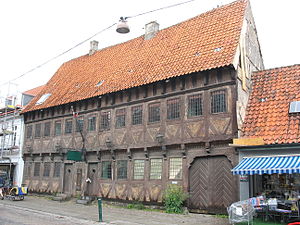
Køge / Galleri
Det gamle bindingsværkshus ""Richters Gæstgivergaard"" i Vestergade, Køge.
Køge er en by på Østsjælland med 37.754 indbyggere i byområdet, som foruden selve Køge også omfatter Ølby Lyng, Ølsemagle Lyng, Søndre Køge, Boholte, Hastrup, Svansbjerg og Herfølge. Køge udgør dermed Danmarks 18. største byområde. Byen ligger i Køge Kommune beliggende i bunden af Køge Bugt ved Køge Ås udmunding i det østlige farvand og tilhører Region Sjælland.